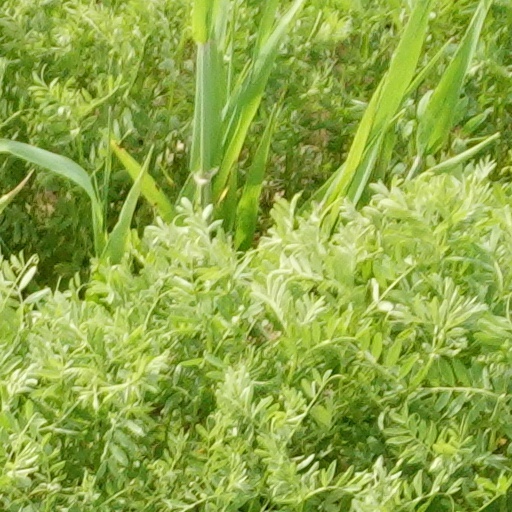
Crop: wheat